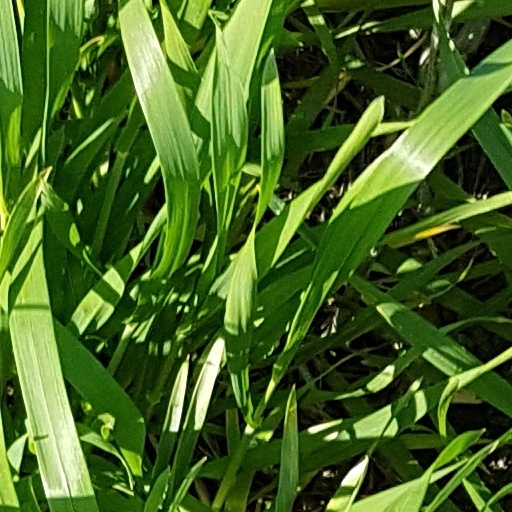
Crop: wheat